Airlines for America

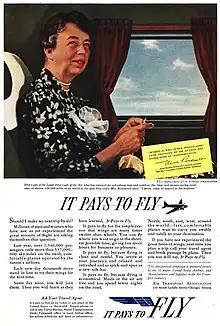
1939 Air Transport Association advertisement with Eleanor Roosevelt promoting commercial air transportation in the US

A4A's stated purpose is to "foster a business and regulatory environment that ensures safe and secure air transportation and enables U.S. airlines to flourish, stimulating economic growth locally, nationally and globally". A4A advocates on behalf of participating regularly scheduled airline corporations to the U.S. Congress, state legislatures, the U.S. Department of Transportation, including the Federal Aviation Administration, and the U.S. Department of Homeland Security, including the Transportation Security Administration and Customs and Border Protection.